José Antonio Muñiz

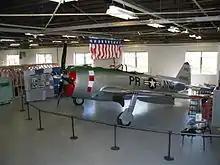
Muñiz's PRANG P-47 on display at Muñiz Air National Guard Base

Muñiz continued in active duty until May 1947. Together with then-Colonels Alberto A. Nido and Mihiel Gilormini, he founded the Puerto Rico Air National Guard (PRANG). During the Korean War he was recalled to active duty and was reassigned to the United States Air Force (aviation military branch which was formed in September 1947). Muñiz served actively in said branch until February 7, 1958.